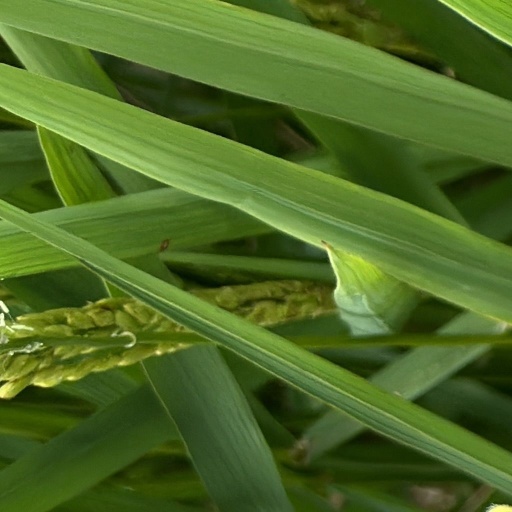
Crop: rice